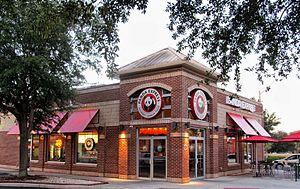
Panda Express est une chaîne américaine de restauration rapide spécialisée dans la cuisine chinoise. Fondée en 1983, elle a son siège social à Rosemead.